Manor of Iron Acton

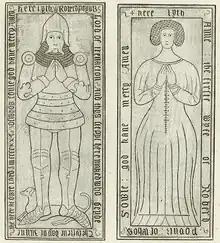
Drawing of tombstones of Sir Robert Poyntz (died 1439) and his 1st wife Anna. From Samuel Lysons' "Collection of Gloucestershire Antiquities", 1803

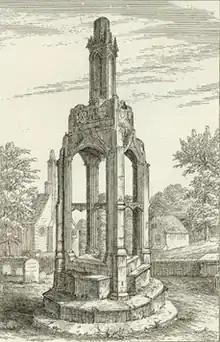
Preaching cross, Iron Acton churchyard, erected by Sir Robert Poyntz(died 1439). From Samuel Lysons' "Collection of Gloucestershire Antiquities", 1803

Robert Poyntz (1349–1439), son by his father's first marriage. He was MP for Gloucestershire in 1415 and 1417 and Sheriff of Gloucestershire 1396-7. He was steward between 1405–1416 of the estates of Anne of Gloucester (died 1438), dowager Countess of Stafford in Glos., Hants., and Wilts. and by 1439 was steward of the manor of her son Humphrey Stafford, 6th Earl of Stafford(died 1460) at Thornbury Castle. Robert's surviving ledger stone in Iron Acton Church depicts a knight, almost life-size, wearing a helmet with the body in plate armour with a skirt of traces. He wears a gorget with slight traces of chain-mail, round shoulder pieces, brassarts on the arms, gauntlets with pointed cuffs, legs in plate. His feet rest on a dog. The slab is much worn and was broken in two places in the 19th century. The ledger line contains the following inscription: (last XIX worn away) . He built the steeple of Iron Acton Church, although the church lacks a steeple today, and none is shown in a 19th-century engraving of the church. The church tower itself appears to date from before the time of Robert, so surely cannot have been "the " referred to. It is however widely accepted that Robert erected the stone preaching cross in the church yard, which displays escutcheons bearing the arms of Acton and FitzNichol, the latter being the family of his second wife. The second slab is incised with the following words within a ledger line: "Here lyeth Anne the firste wife of Roberd Poyntz of whos sowle God have mercy Amen". In the centre is shown a life-sized lady wearing a dress with tight-fitting body, low in the neck, laced from hands to waist with tight sleeves, full skirt and reticulated head-dress. The third slab retains only part of a female figure with a ledger line containing the words: "...erine the second wyfe of Robert Poyntz". The slab was re-incised with a Latin inscription to commemorate Elizabeth Poyntz(died 1631), wife of a much later Robert Poyntz.